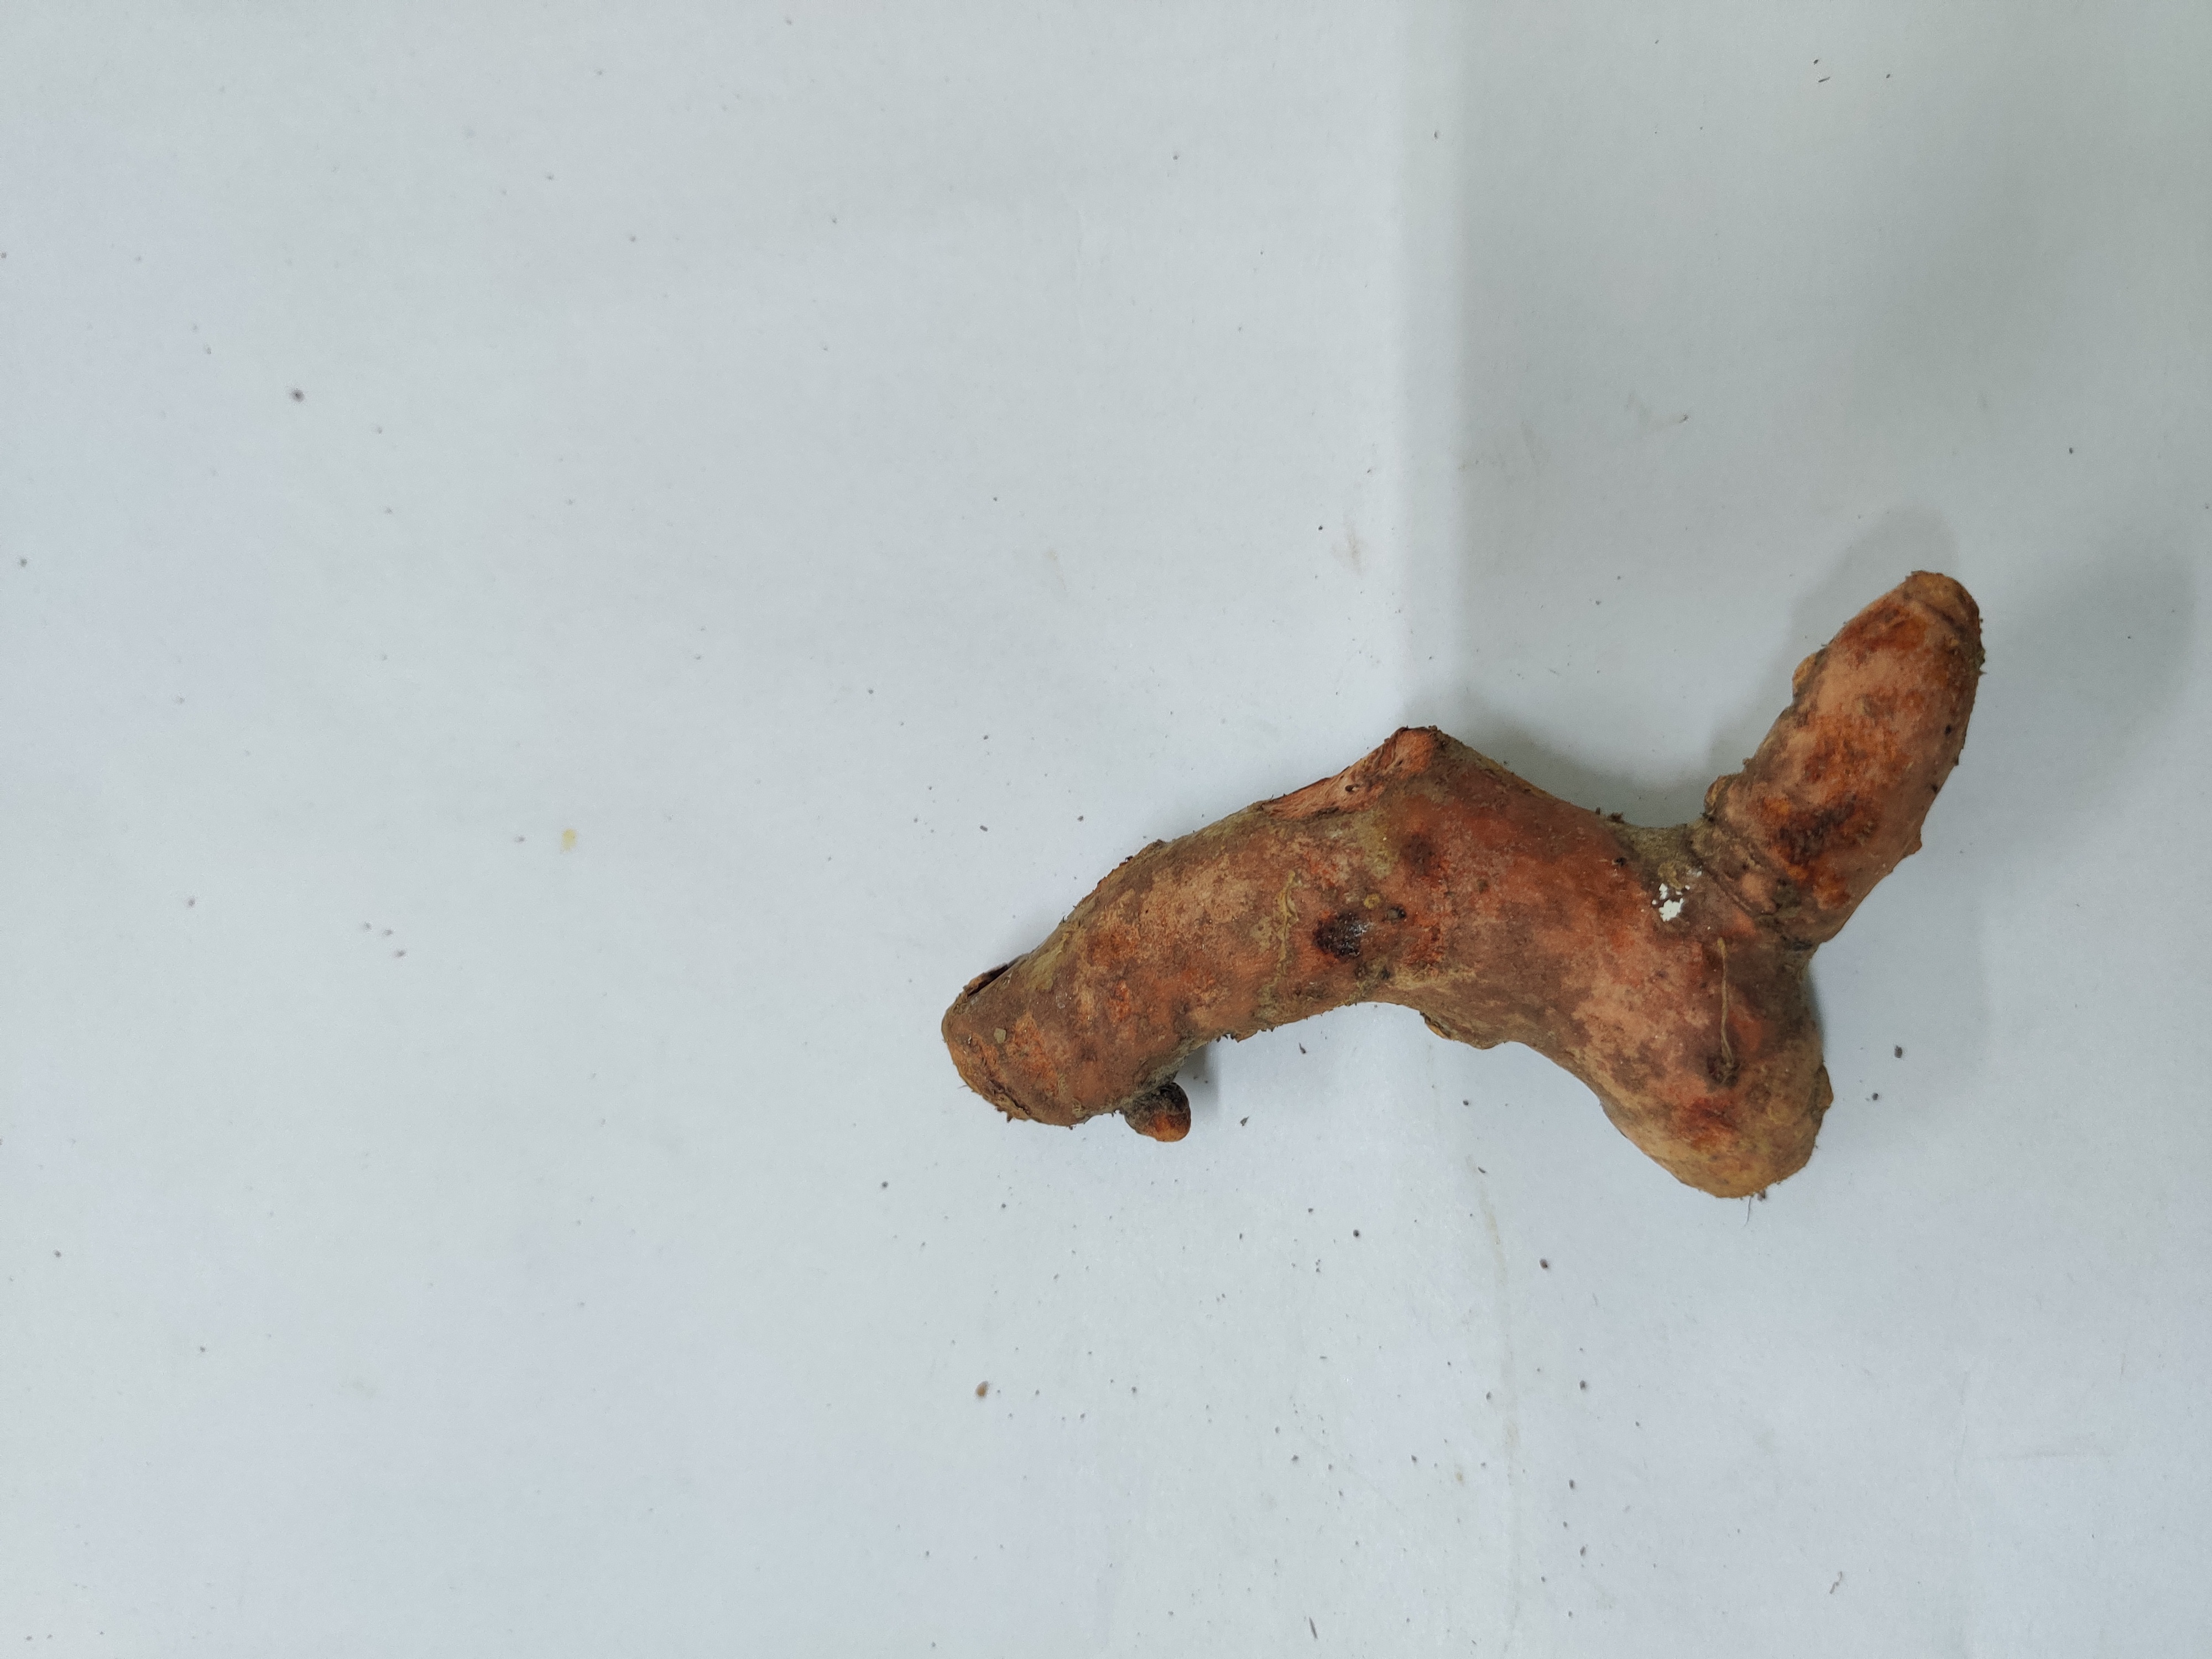
Crop: Turmeric
Condition: Damaged